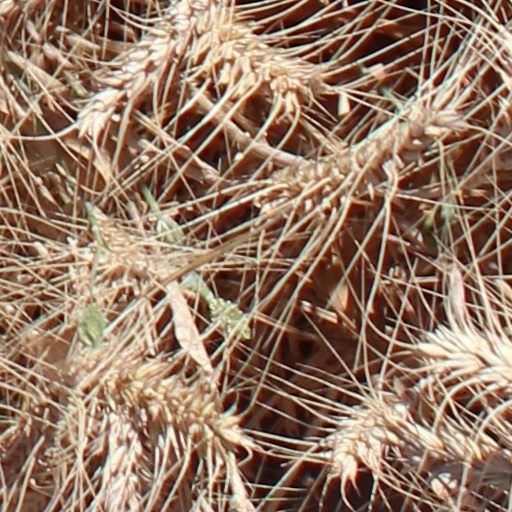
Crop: wheat